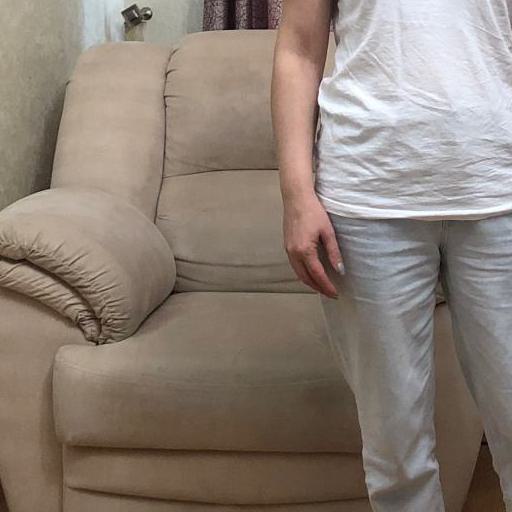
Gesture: no_gesture